World's fair

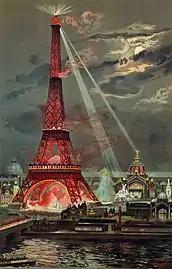
Chromolithograph of the Eiffel Tower illuminations in 1889

Horticultural Expos (formally known as A1 International Horticultural Exhibitions) are co-regulated by International Association of Horticultural Producers. Like Specialised Expos are organized in a precise theme—such as "Green Desert, Better Environment" (International Horticultural Expo 2023 Doha Qatar), "Growing Green Cities" (Floriade 2022), or "Building a Beautiful Home Featuring Harmonious Coexistence between Man and Nature" (Expo 2019).